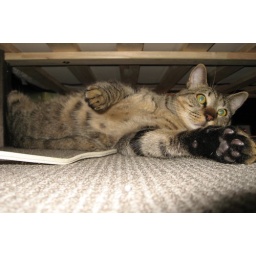
There's a cat under my bed 7/23/2009